Transfort

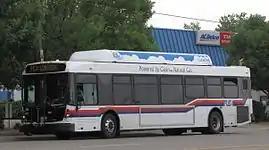
A 40' NABI bus operating the FLEX regional bus service

FLEX is a regional route with local and express service connecting Fort Collins, Loveland, Berthoud, Longmont, as well as limited weekday rush hour service to Boulder. From the Downtown Transit Center in Fort Collins to the South Transit Center, The Flex to Boulder operates on the MAX route, serving all the MAX Stations.